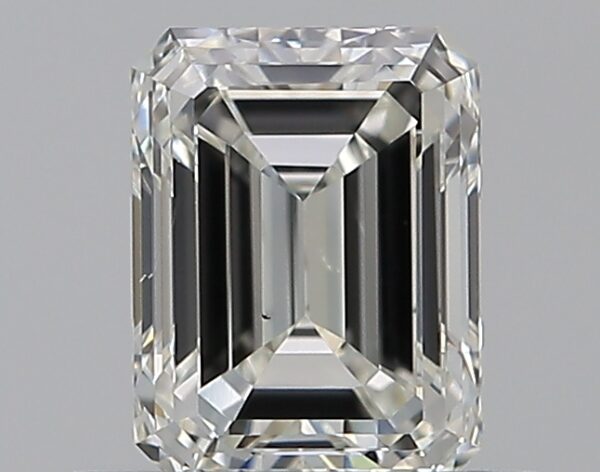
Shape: emerald
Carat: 0.5
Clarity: VS2
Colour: H
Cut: VG
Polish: EX
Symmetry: VG
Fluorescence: N
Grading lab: GIA
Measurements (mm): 5.13 x 3.87 x 2.63